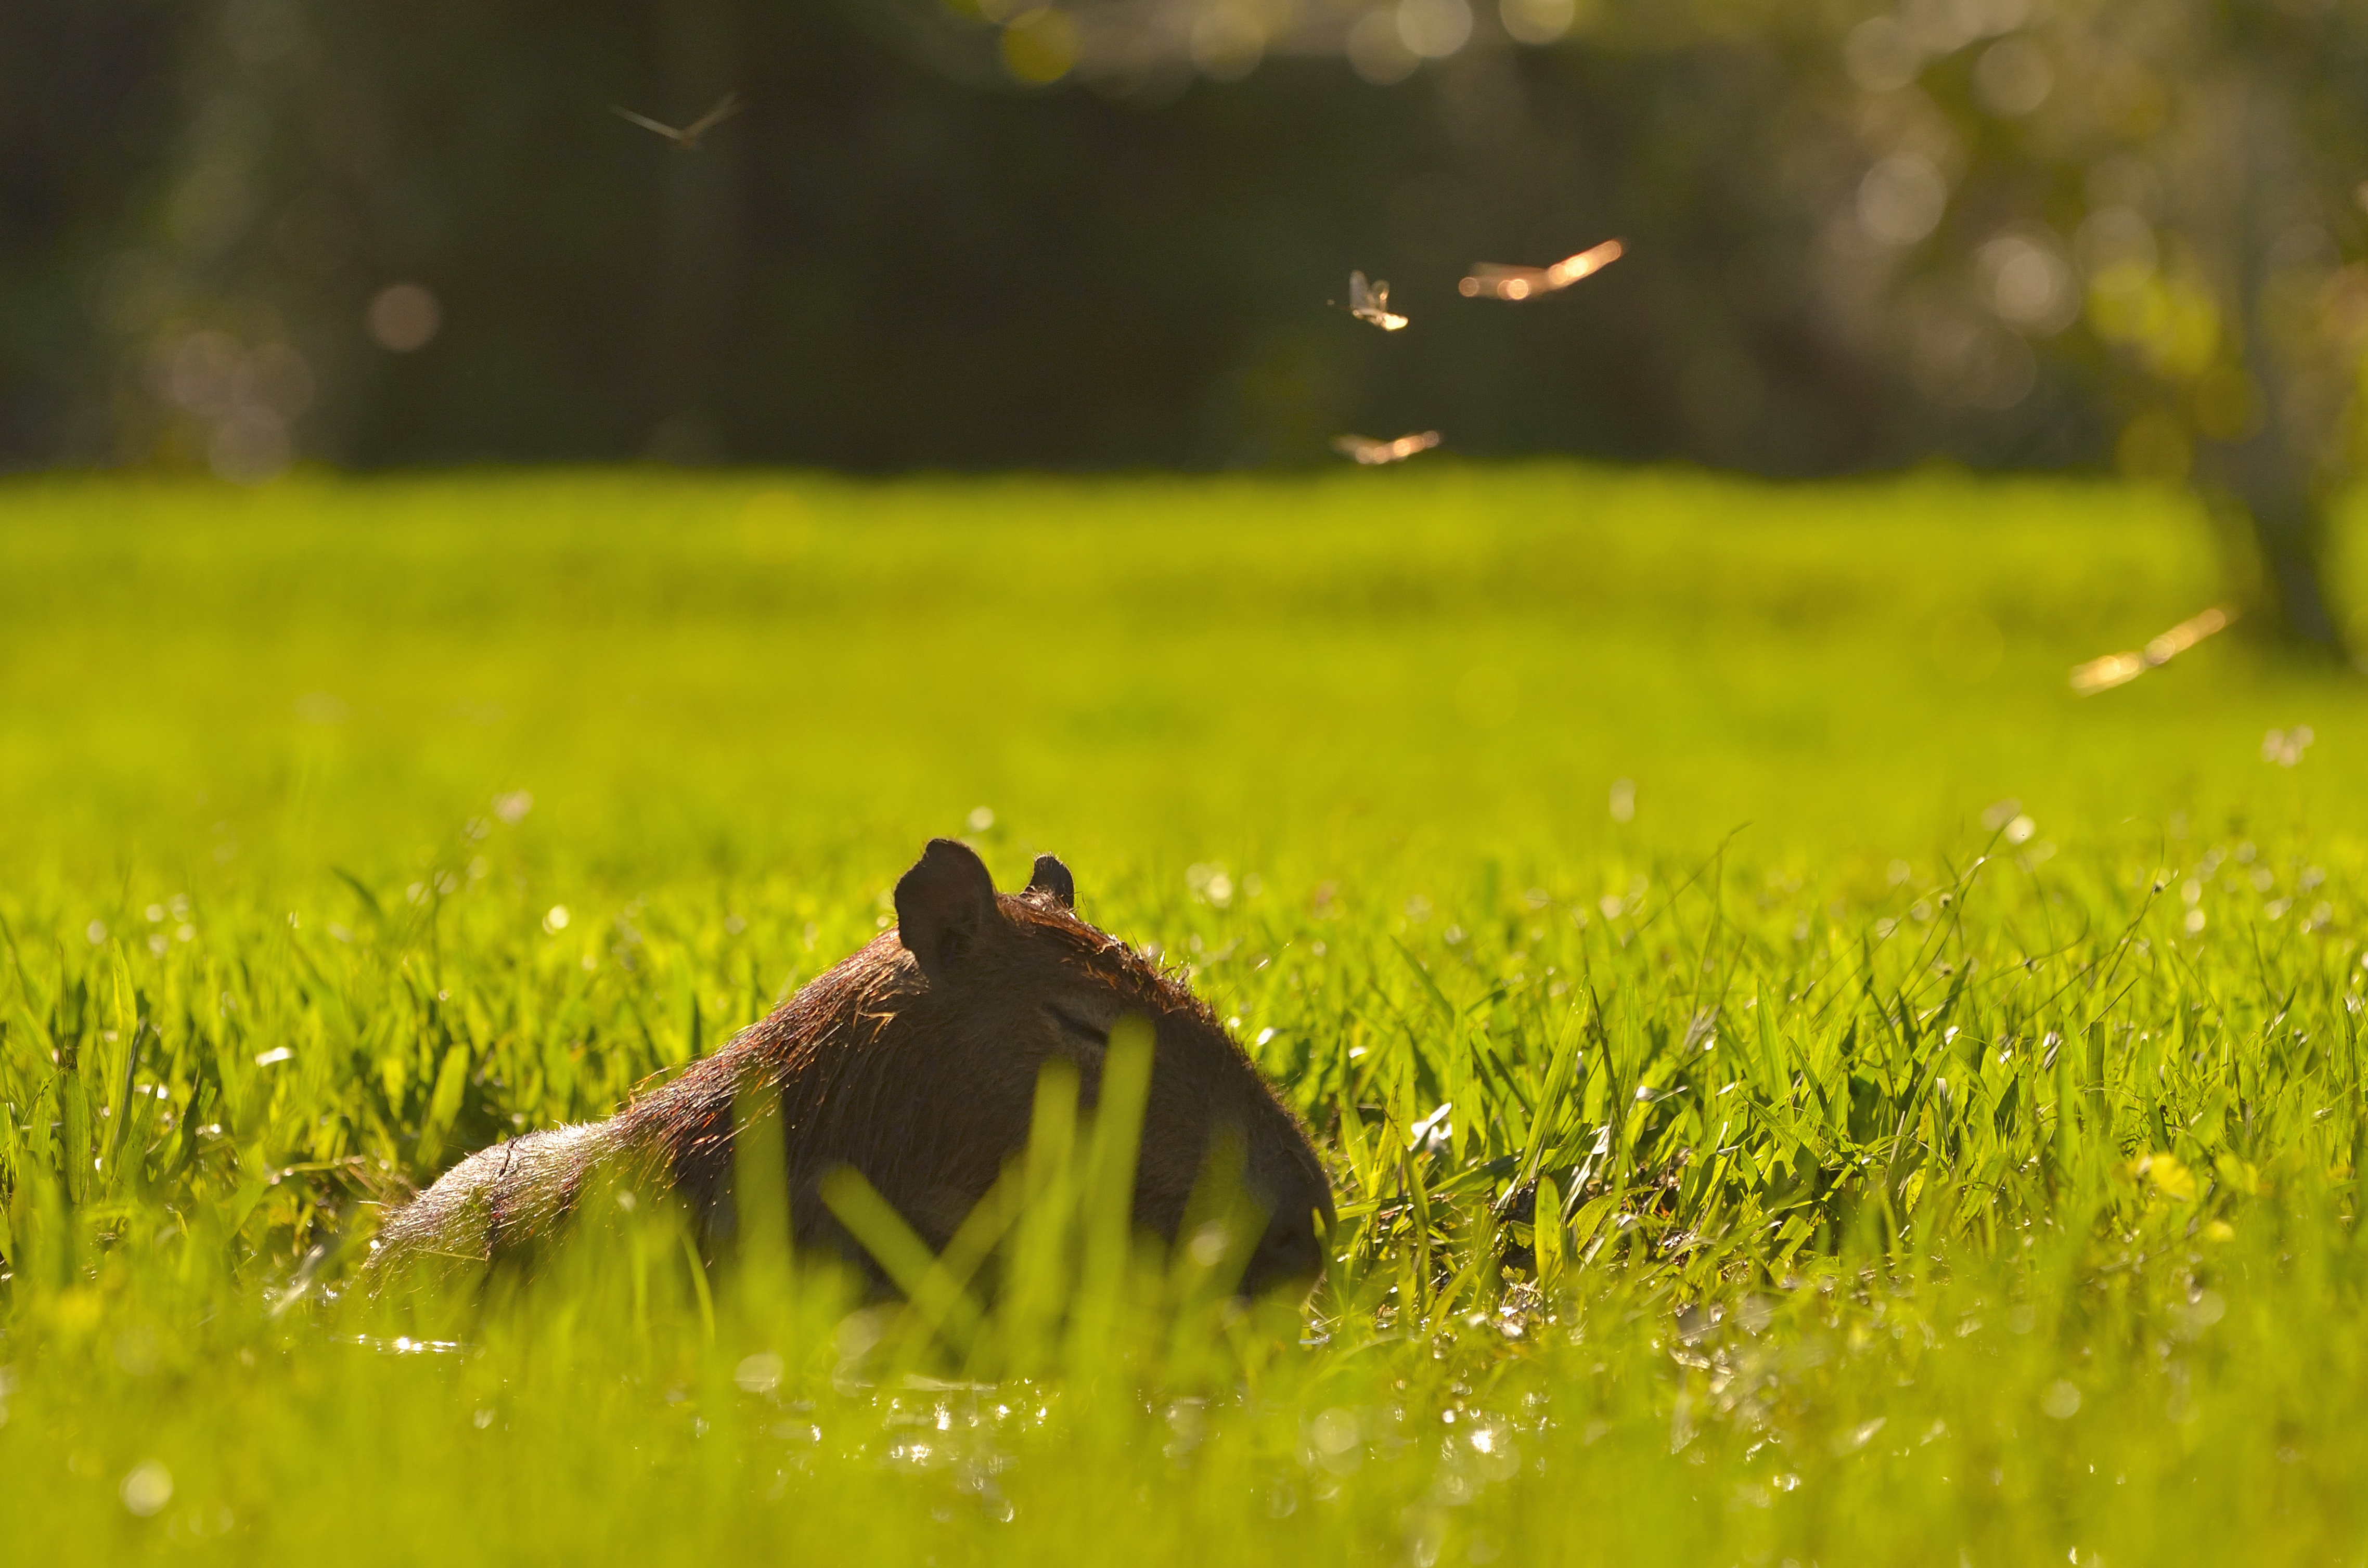
nature, grass, bird, lawn, meadow, prairie, sunlight, leaf, flower, wildlife, wild, green, autumn, fauna, grassland, corrientes, fna, ibera, carpincho, parque, habitat, macro photography, natural environment, perching bird